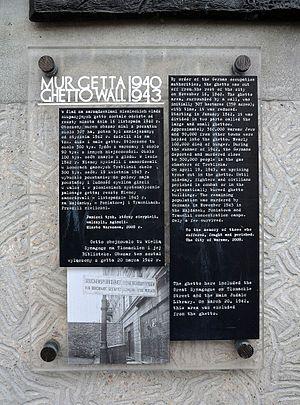
Les mémoriaux du mur du ghetto de Varsovie – sont un ensemble de 22 plaques commémoratives rappelant les limites ghetto de Varsovie dans les quartiers Wola et Śródmieście.